Coprophilia

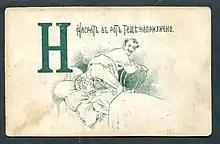
Russian coprophiliac erotica depicting defecation on a sleeping victim, one definition of the term “Hot Karl”

Coprophilia (from Greek κόπρος, "kópros" 'excrement' and φιλία, "philía" 'liking, fondness'), also called scatophilia or scat (Greek: σκατά, "skatá" 'feces'), is the paraphilia involving sexual arousal and pleasure from feces.